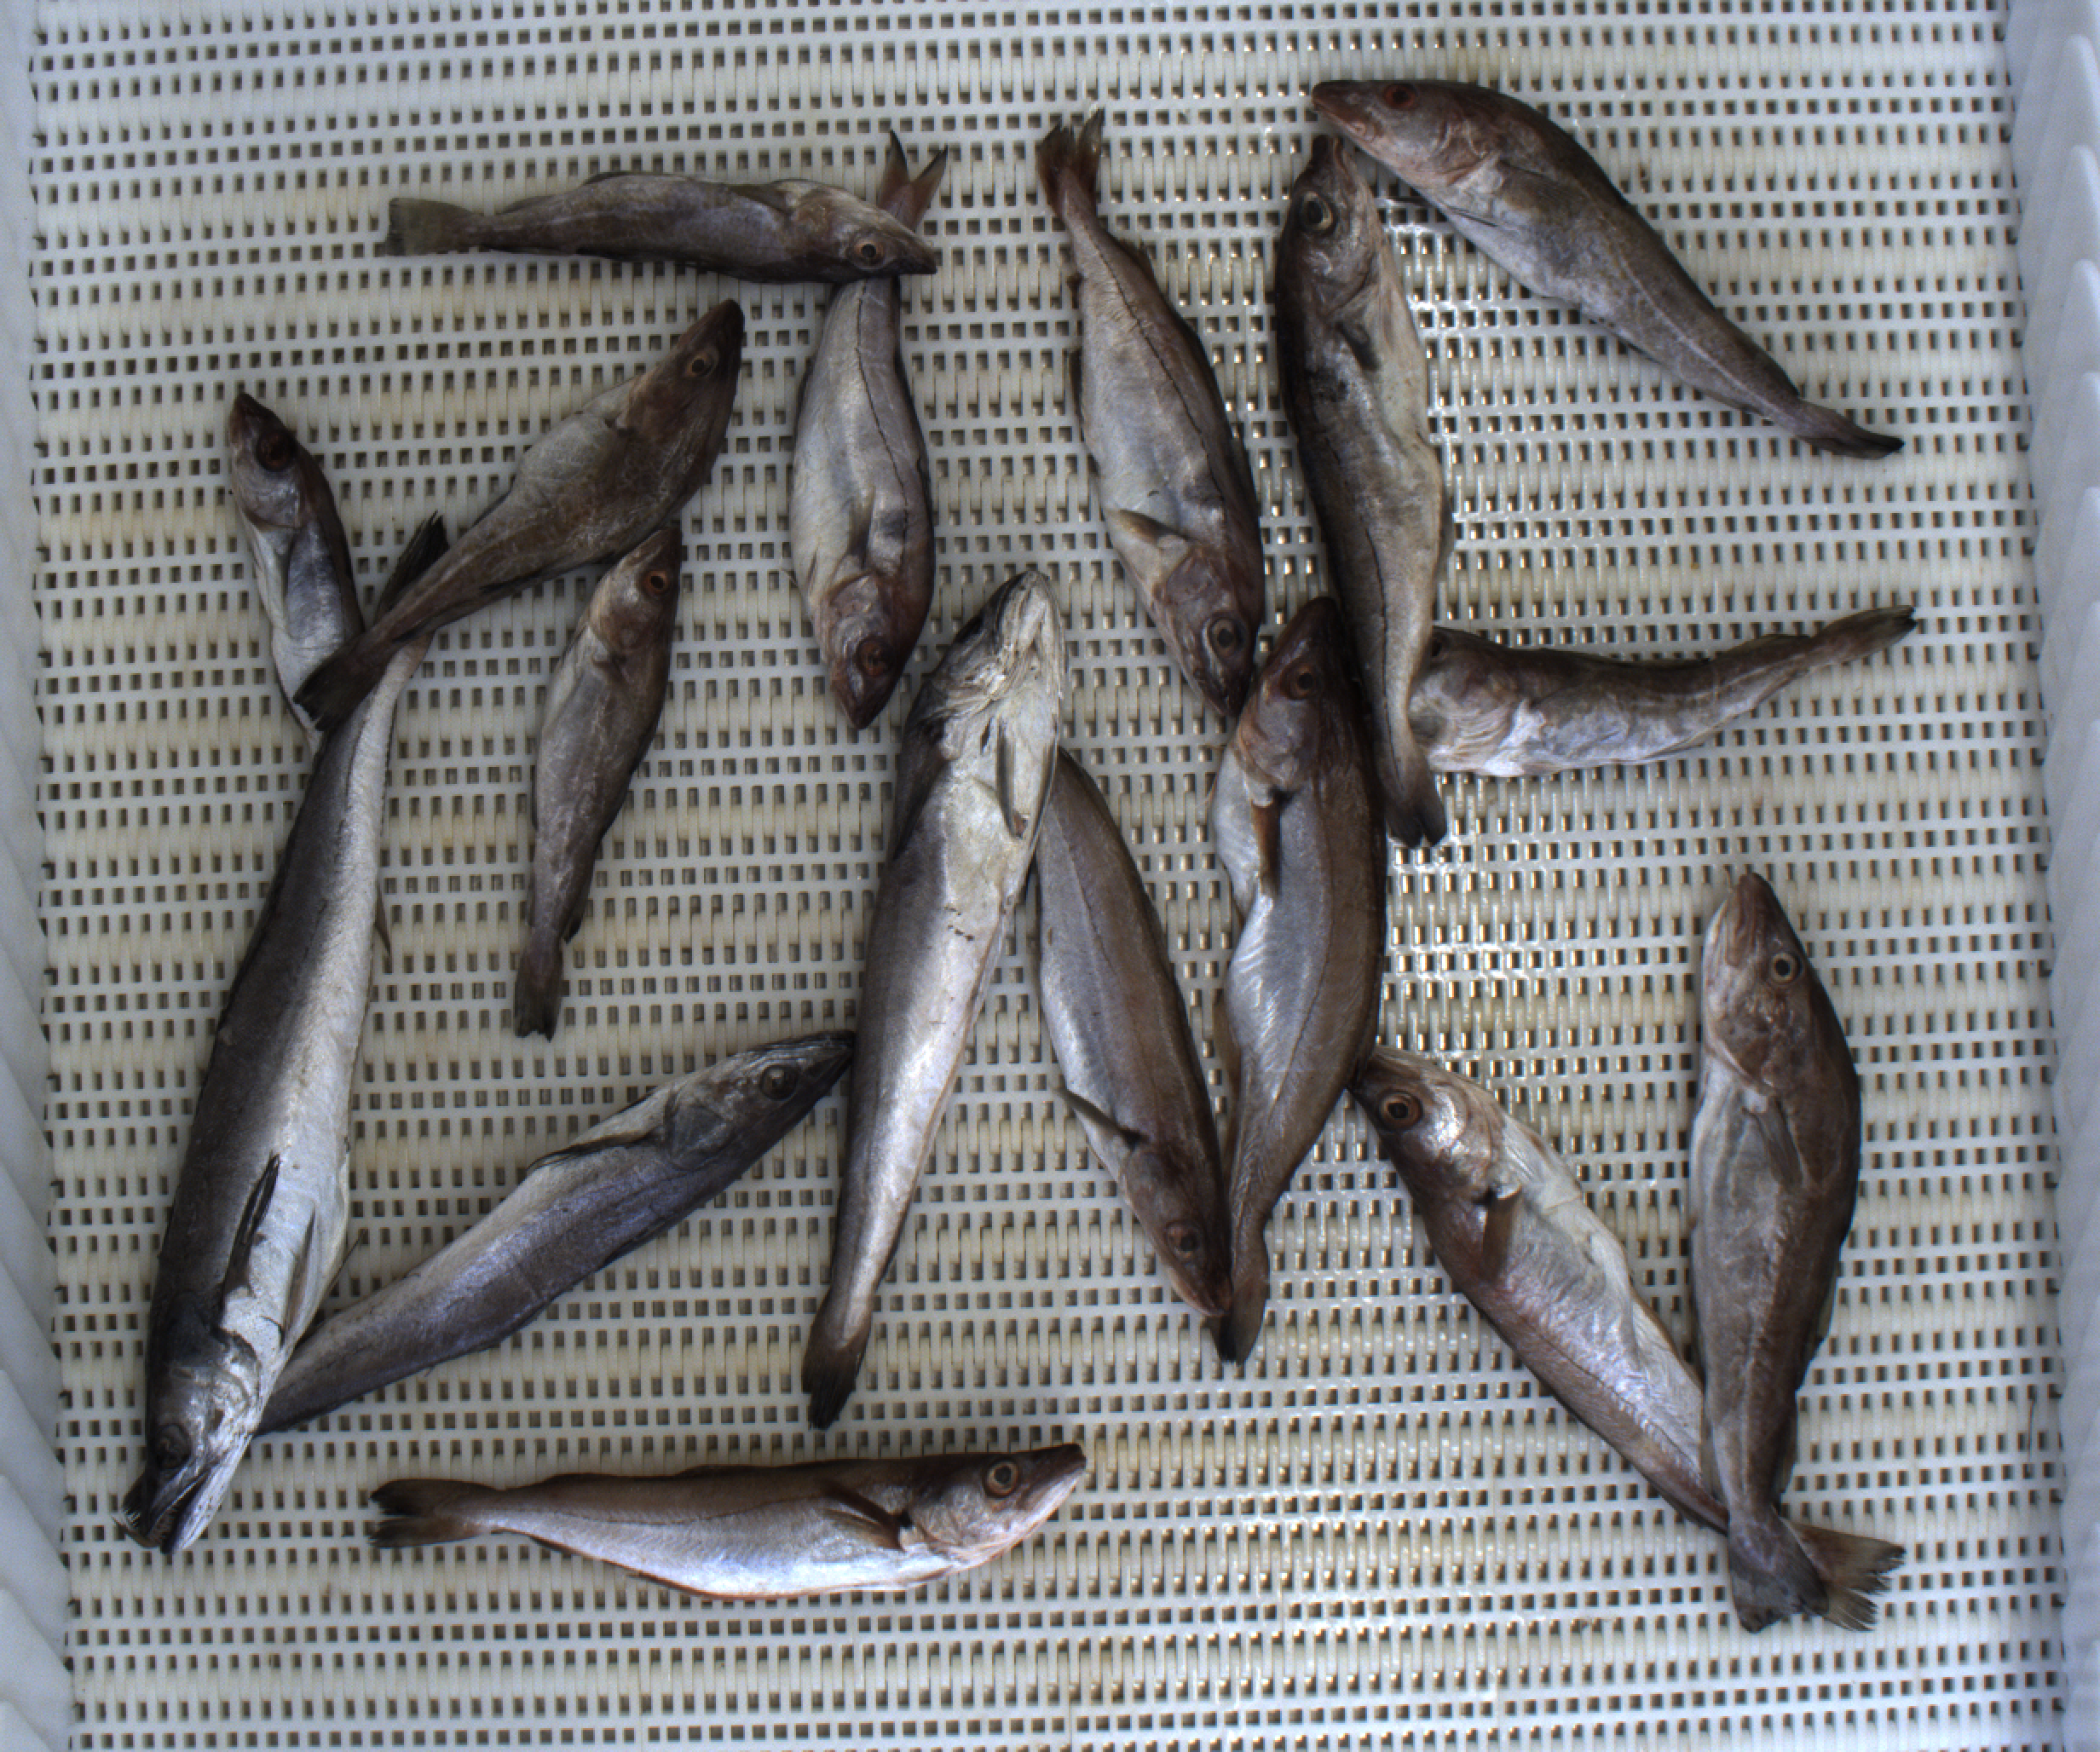
Total fish: 17
Cod: 6
Haddock: 4
Whiting: 4
Hake: 3
Horse mackerel: 0
Saithe: 0
Other: 0